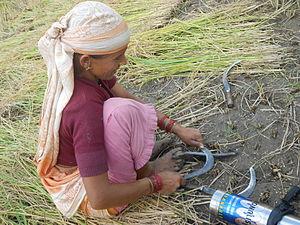
Aiguisage de faucille, Uttarakhand, Inde.
La faucille est un outil de cultivateur utilisé pour moissonner les végétaux.